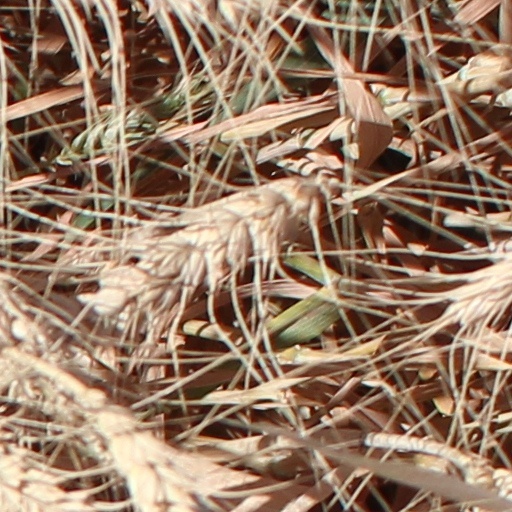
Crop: wheat